Mehmed Rashid Pasha

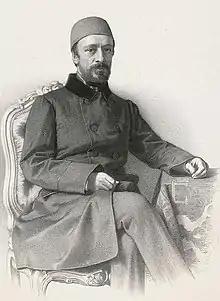
After moving to Istanbul in 1851, Rashid Pasha became a protégé of the reformist statesman Mehmed Ali Pasha (pictured)

Rashid Pasha was born and raised in Egypt in 1824. His father, Hasan Haydar Pasha, was an ethnic Turk from Drama in Macedonia, who served in the court of the powerful "vali" (governor), Muhammad Ali. In 1844, Rashid was sent to study in Paris as part of an annual education mission from Egypt to France. In 1849 Rashid returned to Egypt after completing his education and then two years later followed his father and other Turkish Egyptian officials to the Ottoman capital in Istanbul.